Gatepost

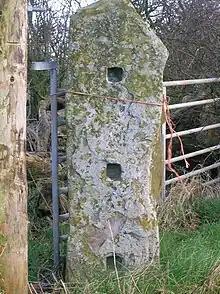
A stile at Busbiehill, North Ayrshire. 2007.

If the gatepost is utilitarian in purpose then gateposts will be made as strictly functional structures; however as part of the 'advertisement' of the status of the family who live beyond, they are often carefully designed and constructed and sometimes highly ornate or individualistic. Gateposts give an additional element of character to the countryside and conurbations, significantly they also play host a habitat for many lichen, moss and liverwort species.